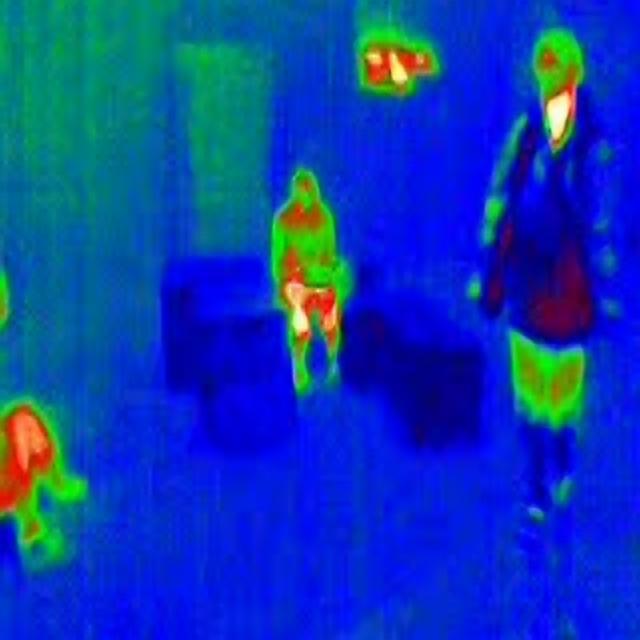
Detected objects:
label: person
label: person
label: person